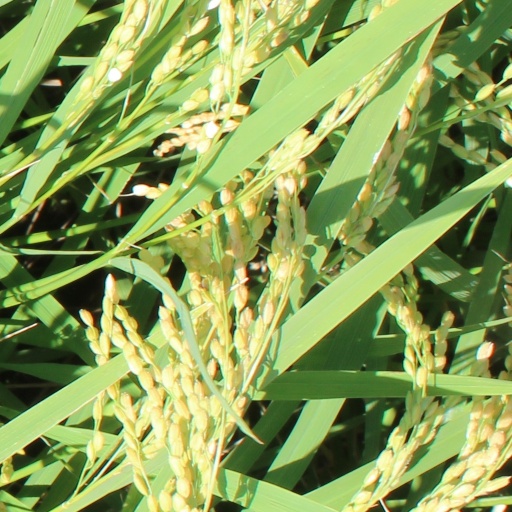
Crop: rice